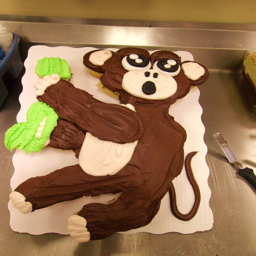
this place would be a zoo without you !